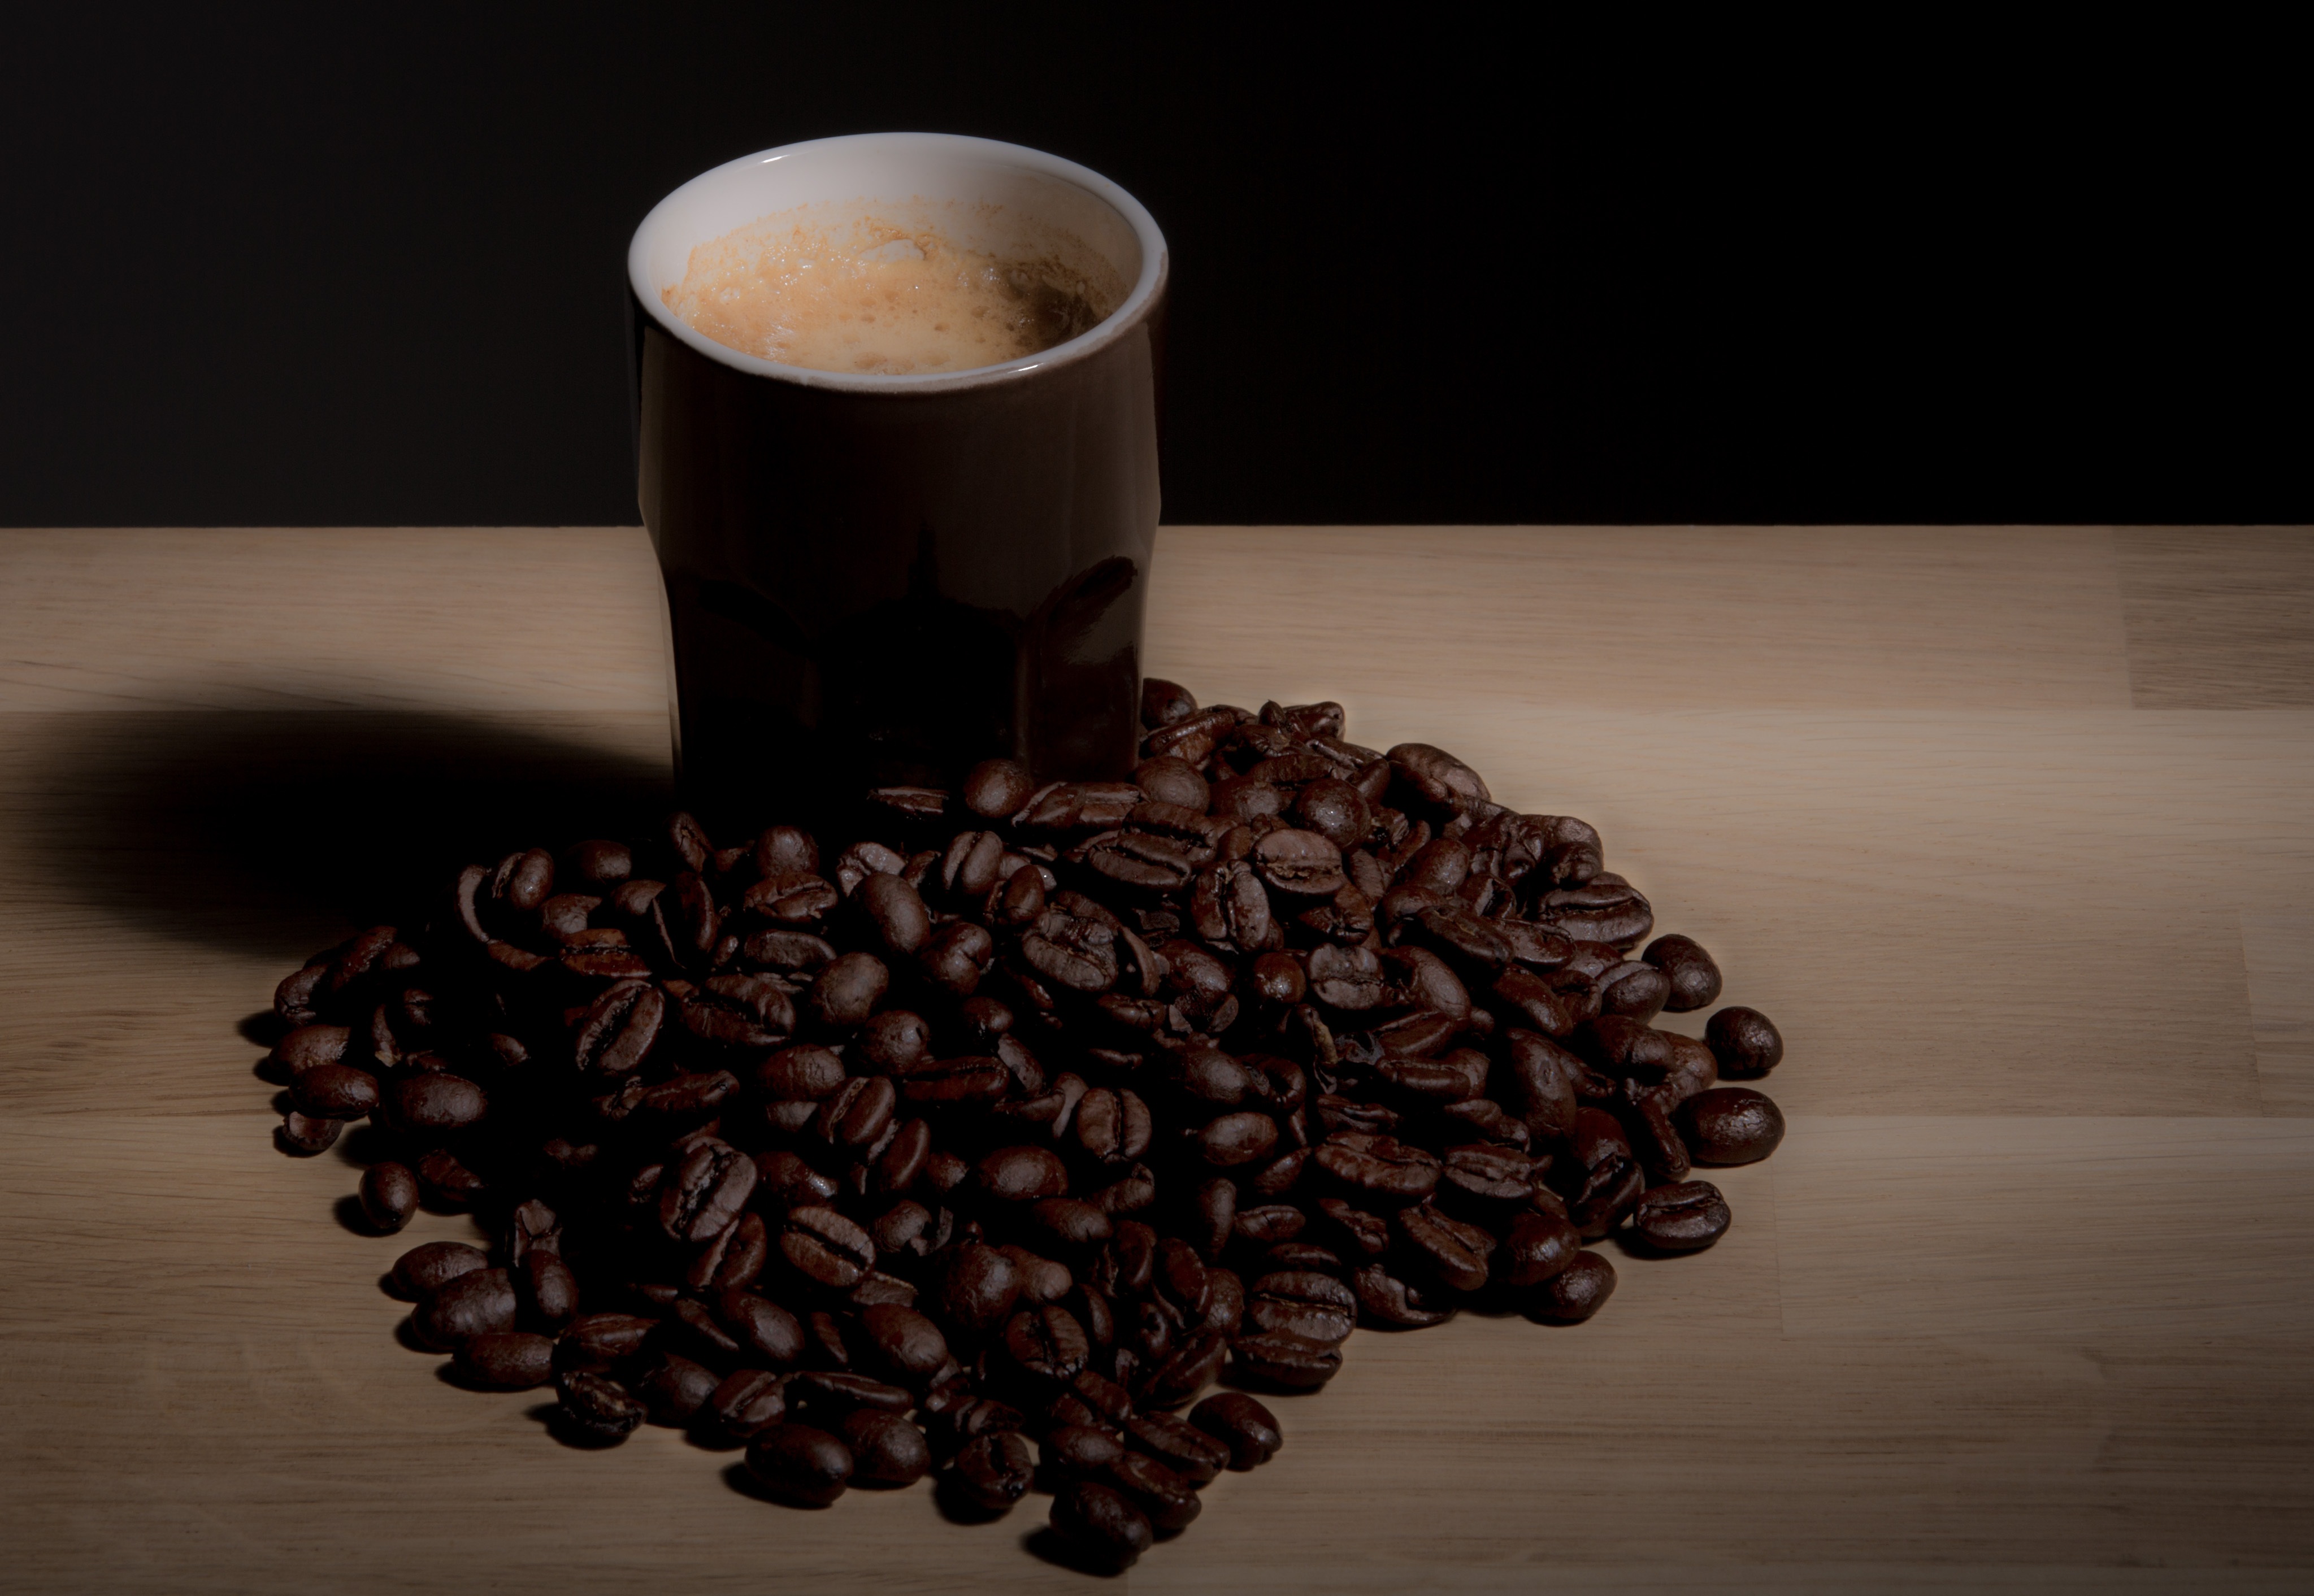
cafe, coffee, wood, cup, ceramic, drink, lighting, coffee cup, art, carving, shape, coffee beans